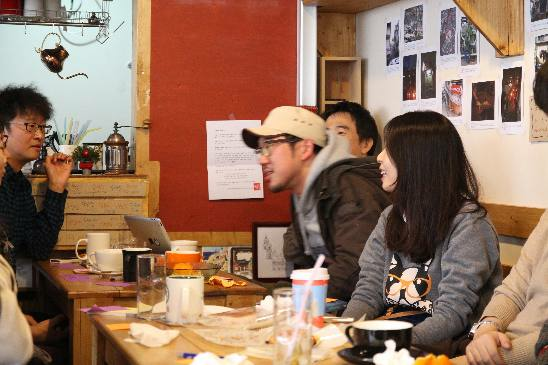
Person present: Yes